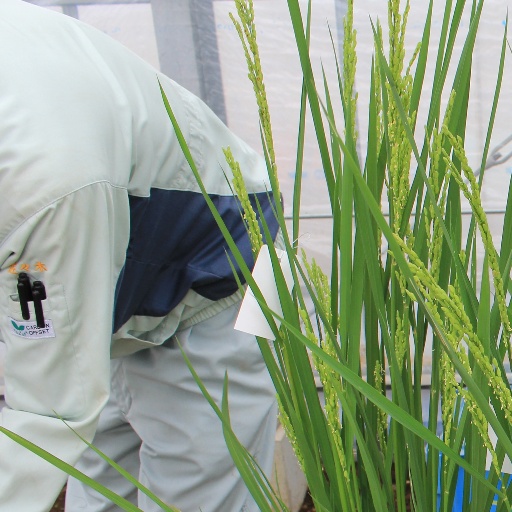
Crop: rice